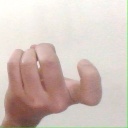
अक्षर: ज